History of Moscow

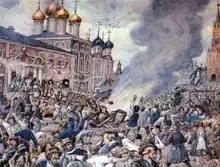
Moscow plague riot of 1771

Moscow ceased to be Russia's capital (except for a brief period from 1728 to 1732 under the influence of the Supreme Privy Council) when Peter the Great moved his government to the newly built Saint Petersburg on the Baltic coast in 1712.